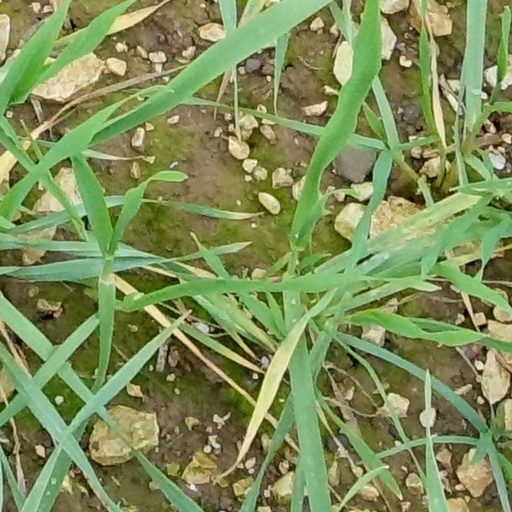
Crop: wheat